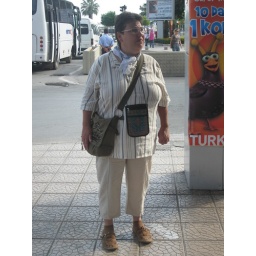
Photo taken through Samsun Metro office window before going in Sinop trip. Metro is a large bus transport company.